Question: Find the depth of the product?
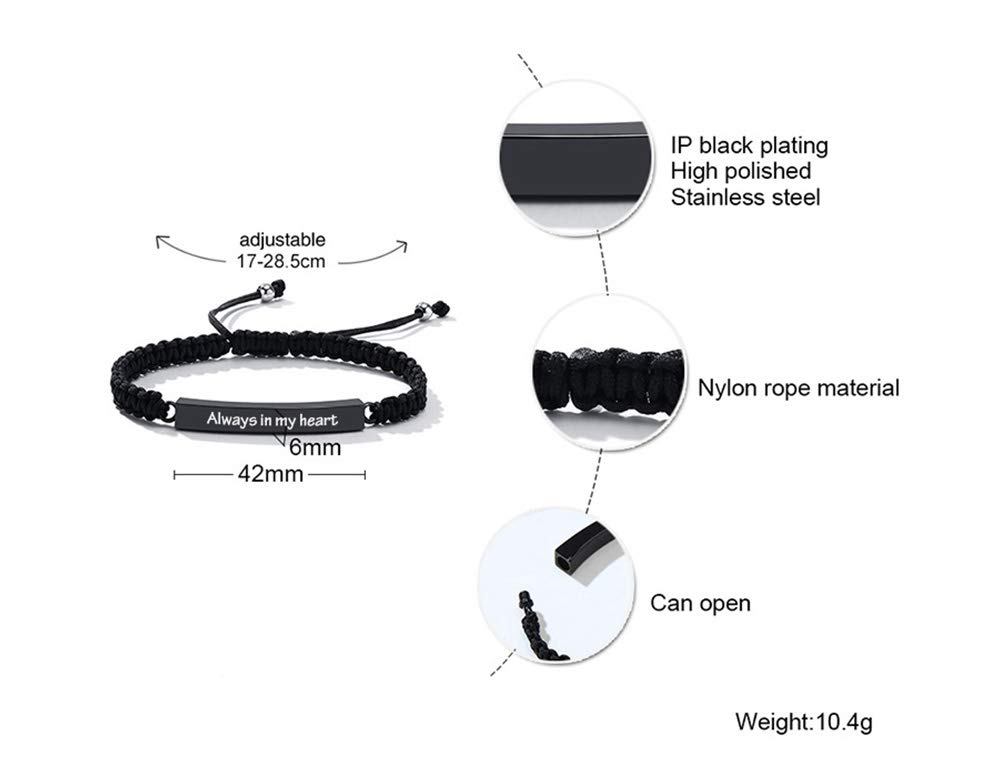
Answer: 17.0 centimetre